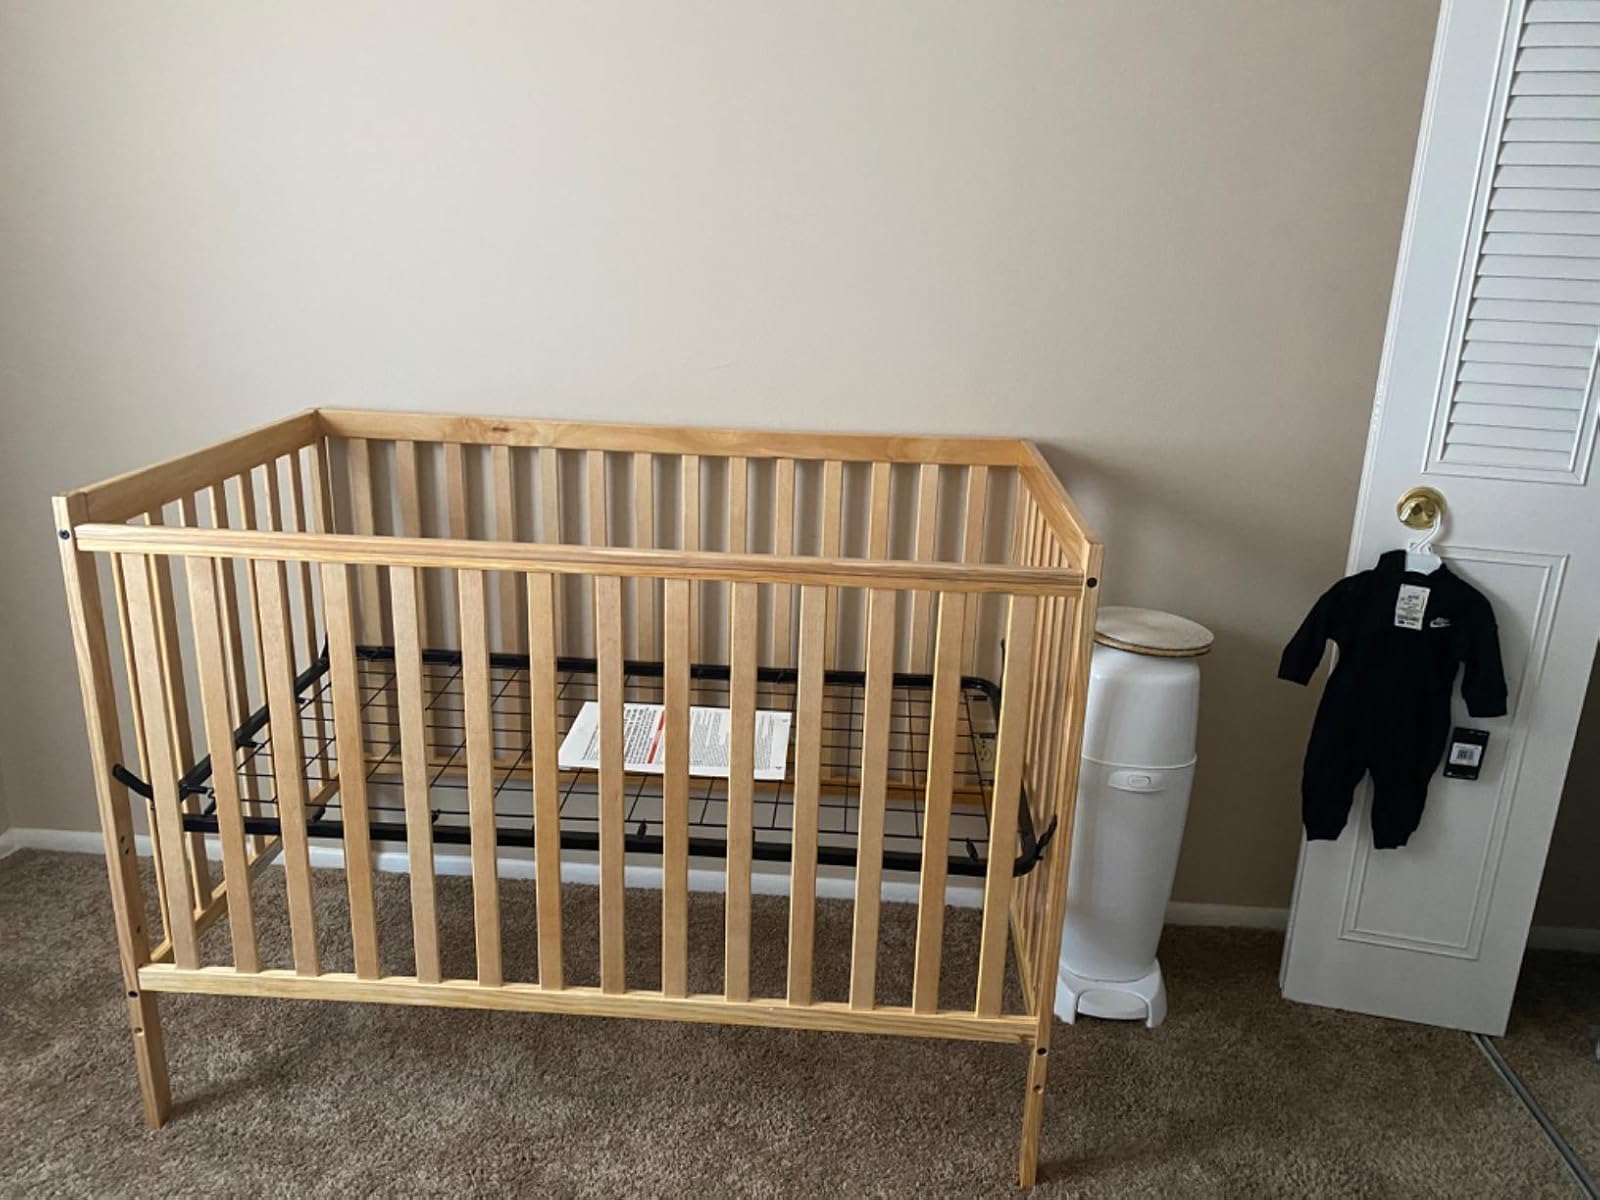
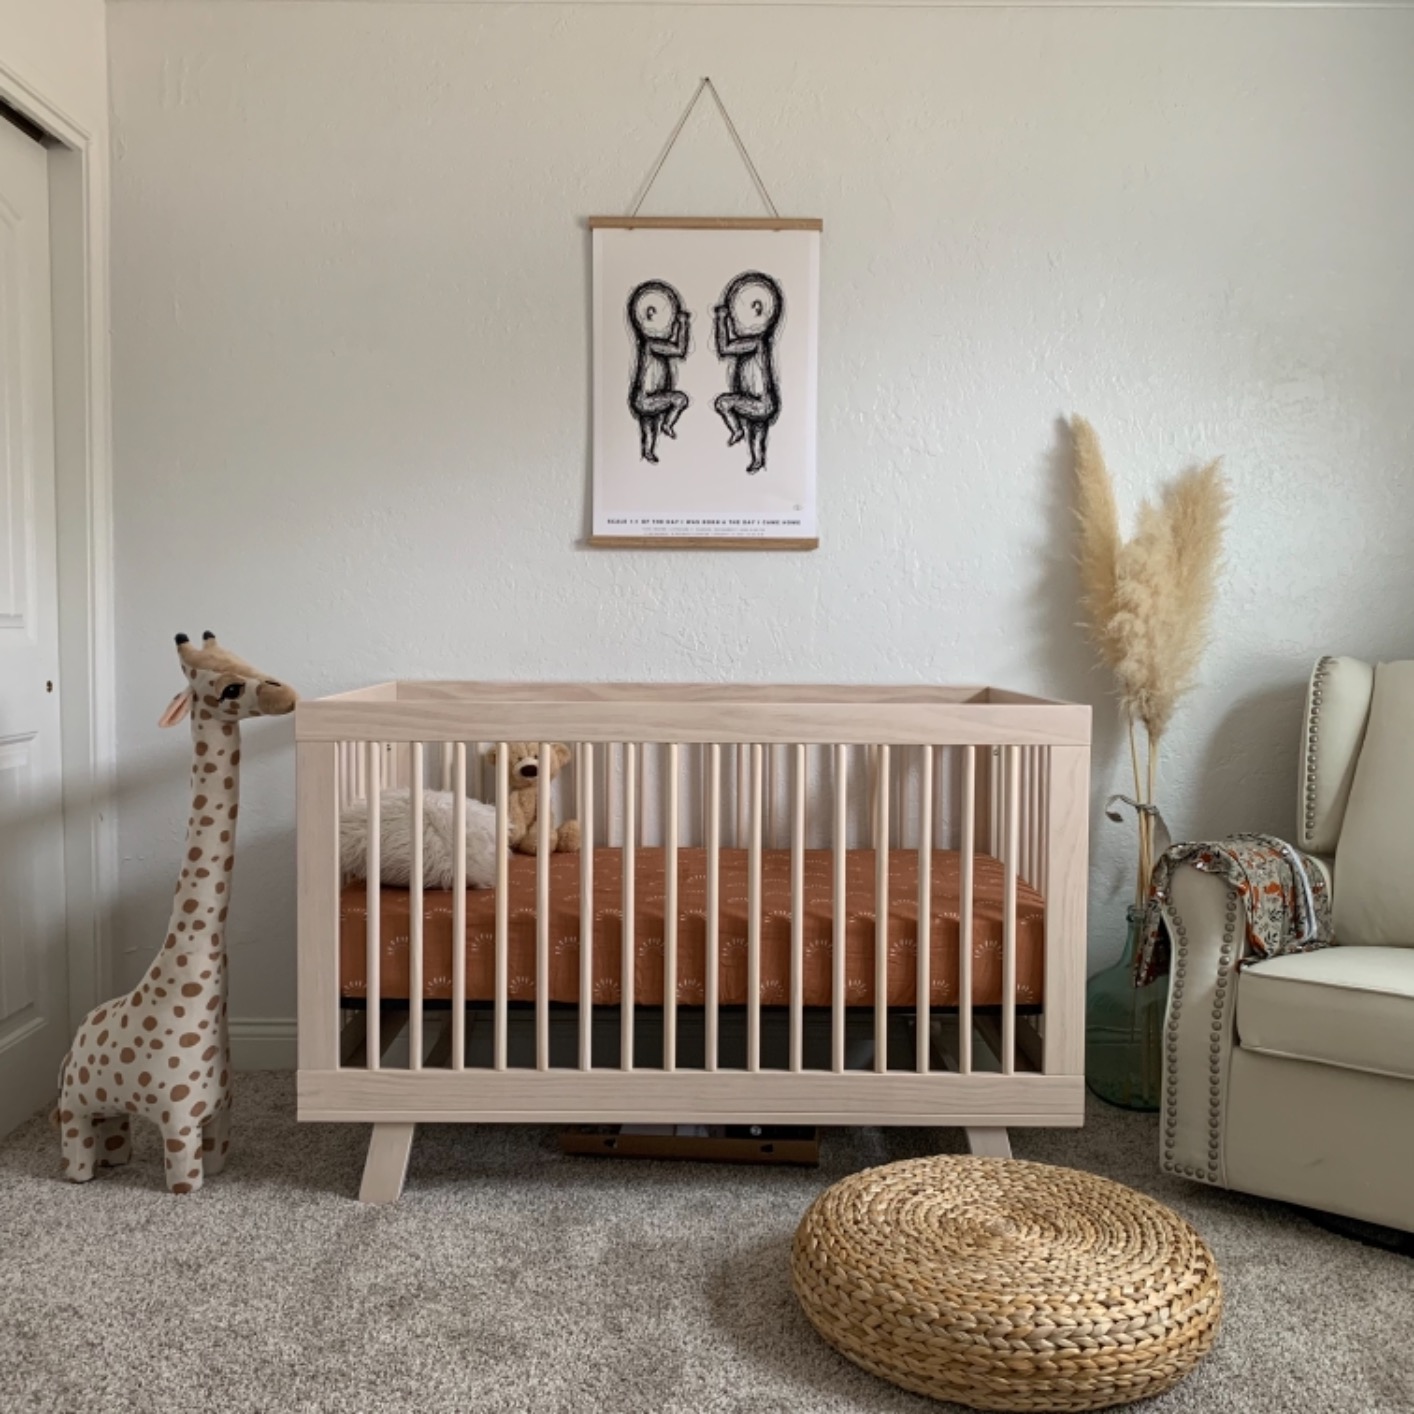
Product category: products_crib
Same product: no